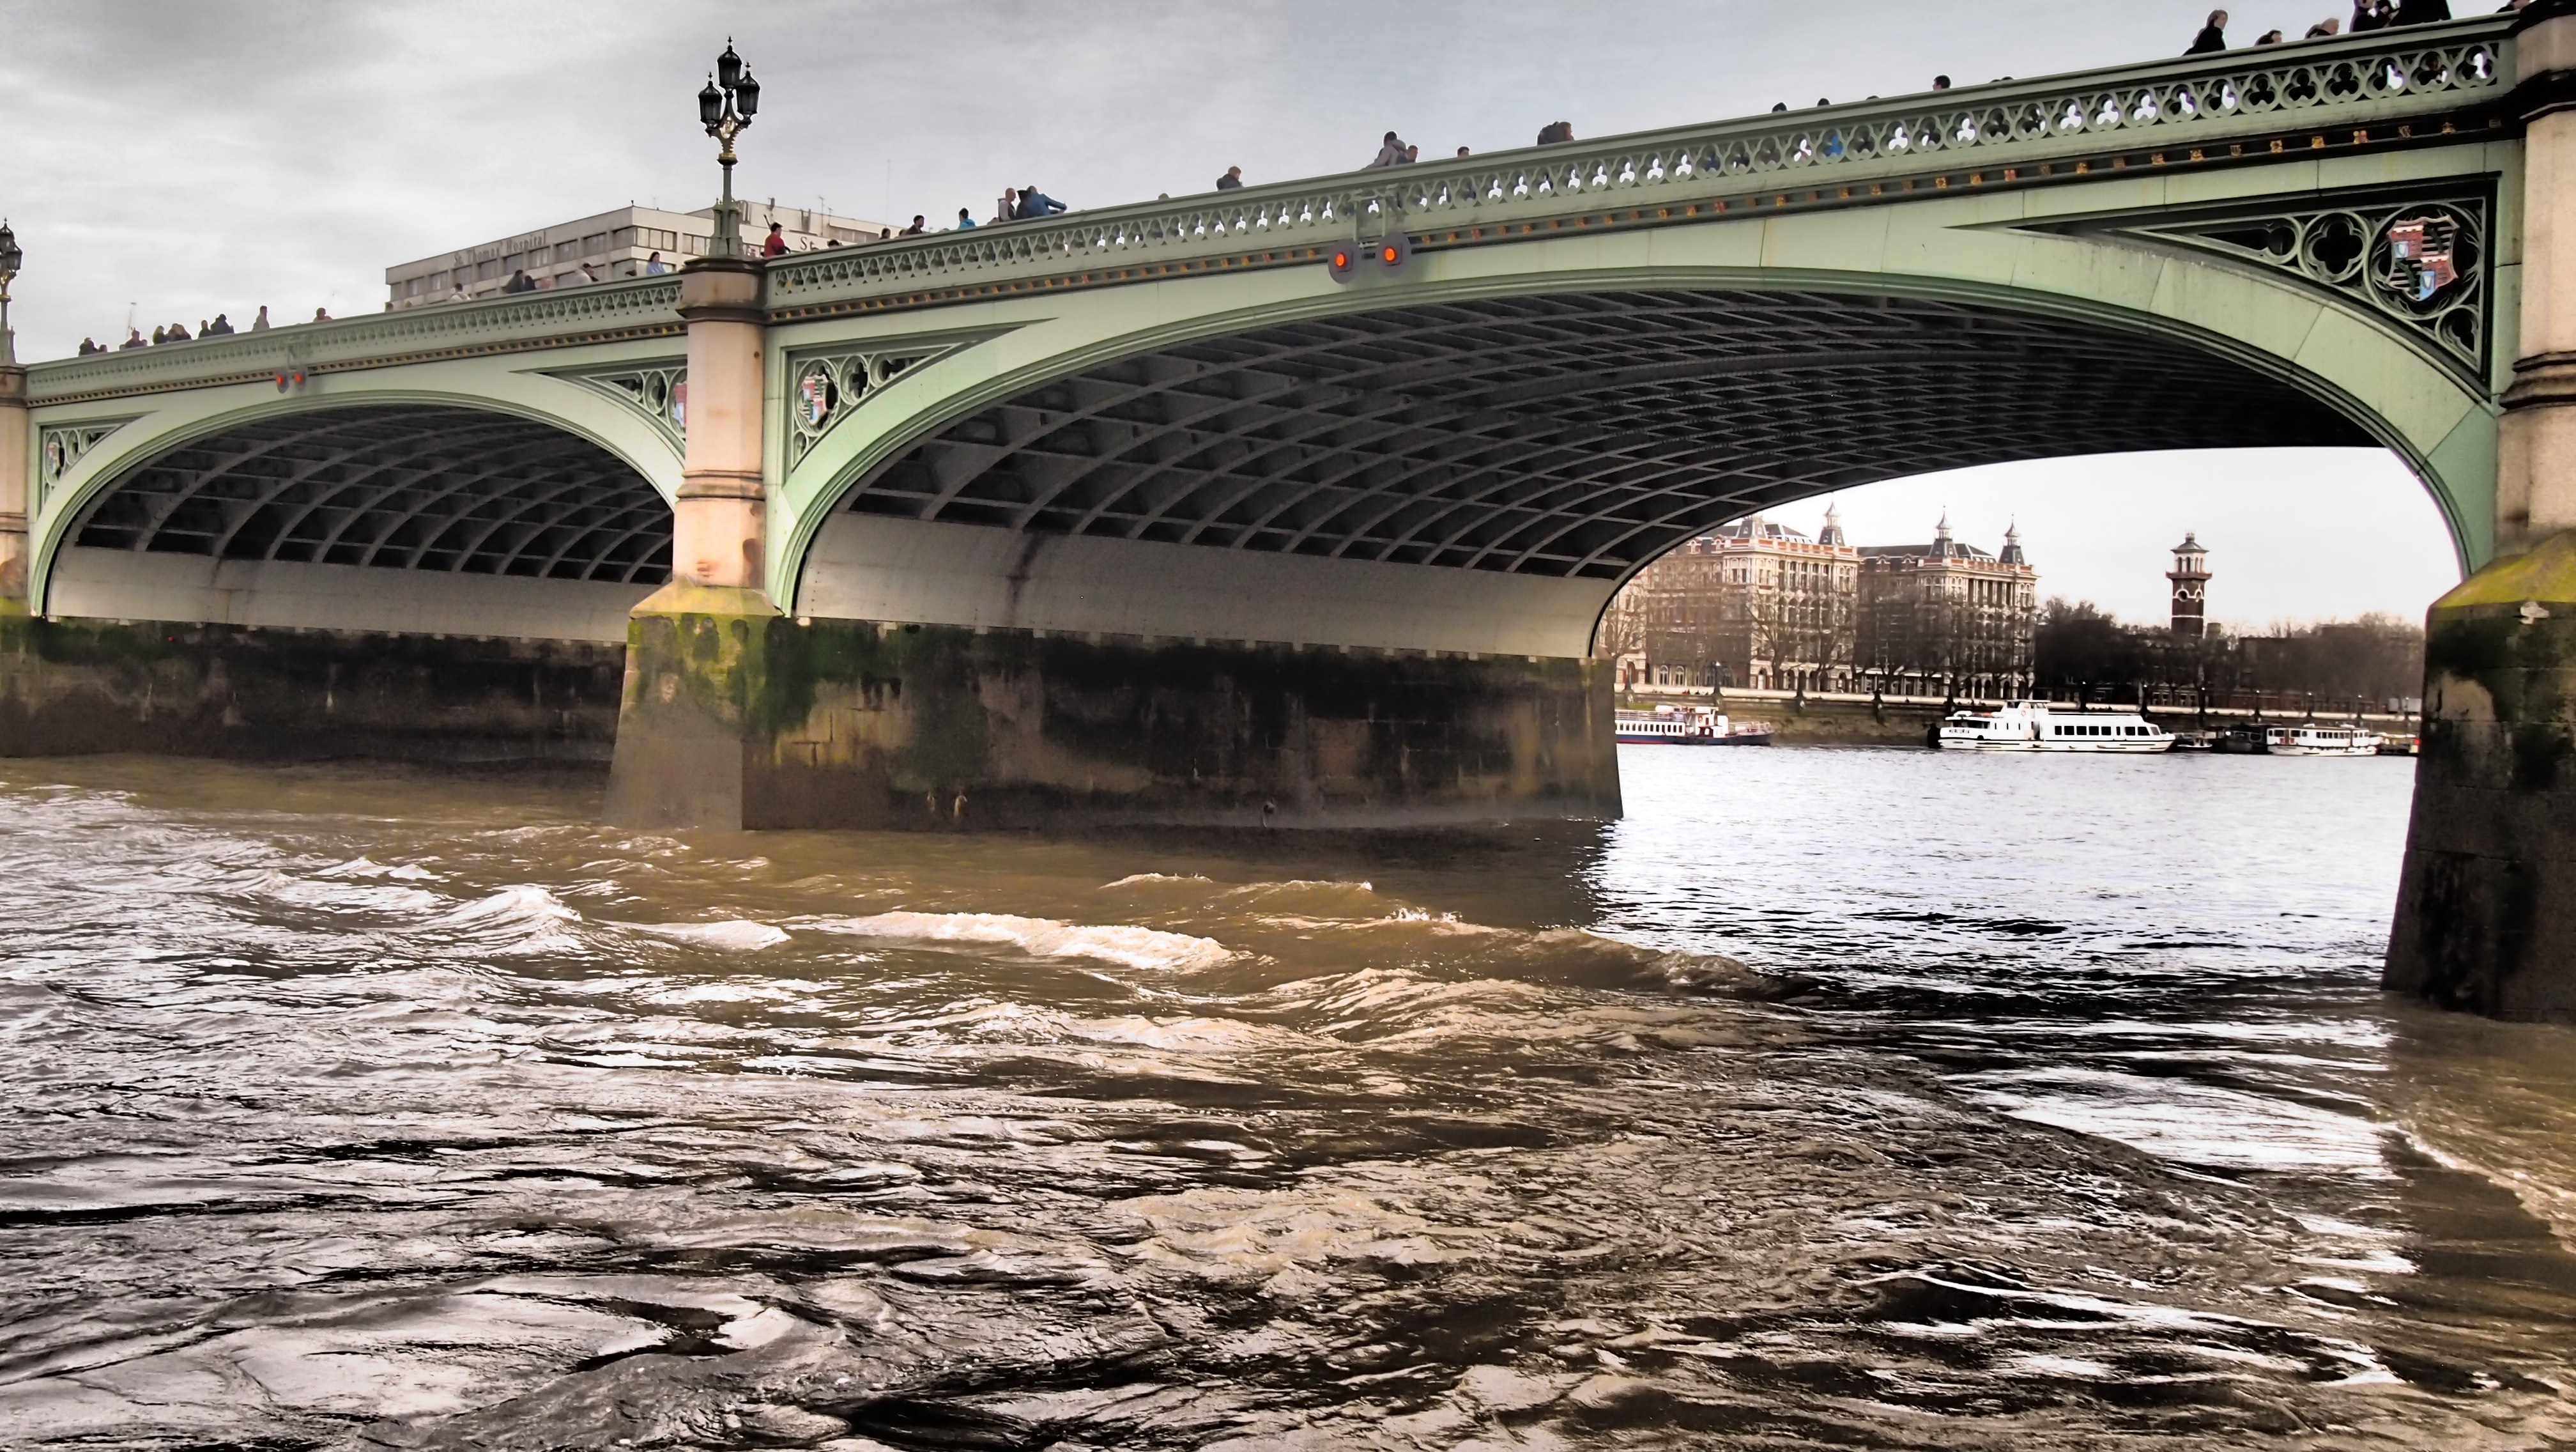
water, bridge, river, england, london, westminster, arch bridge, nonbuilding structure